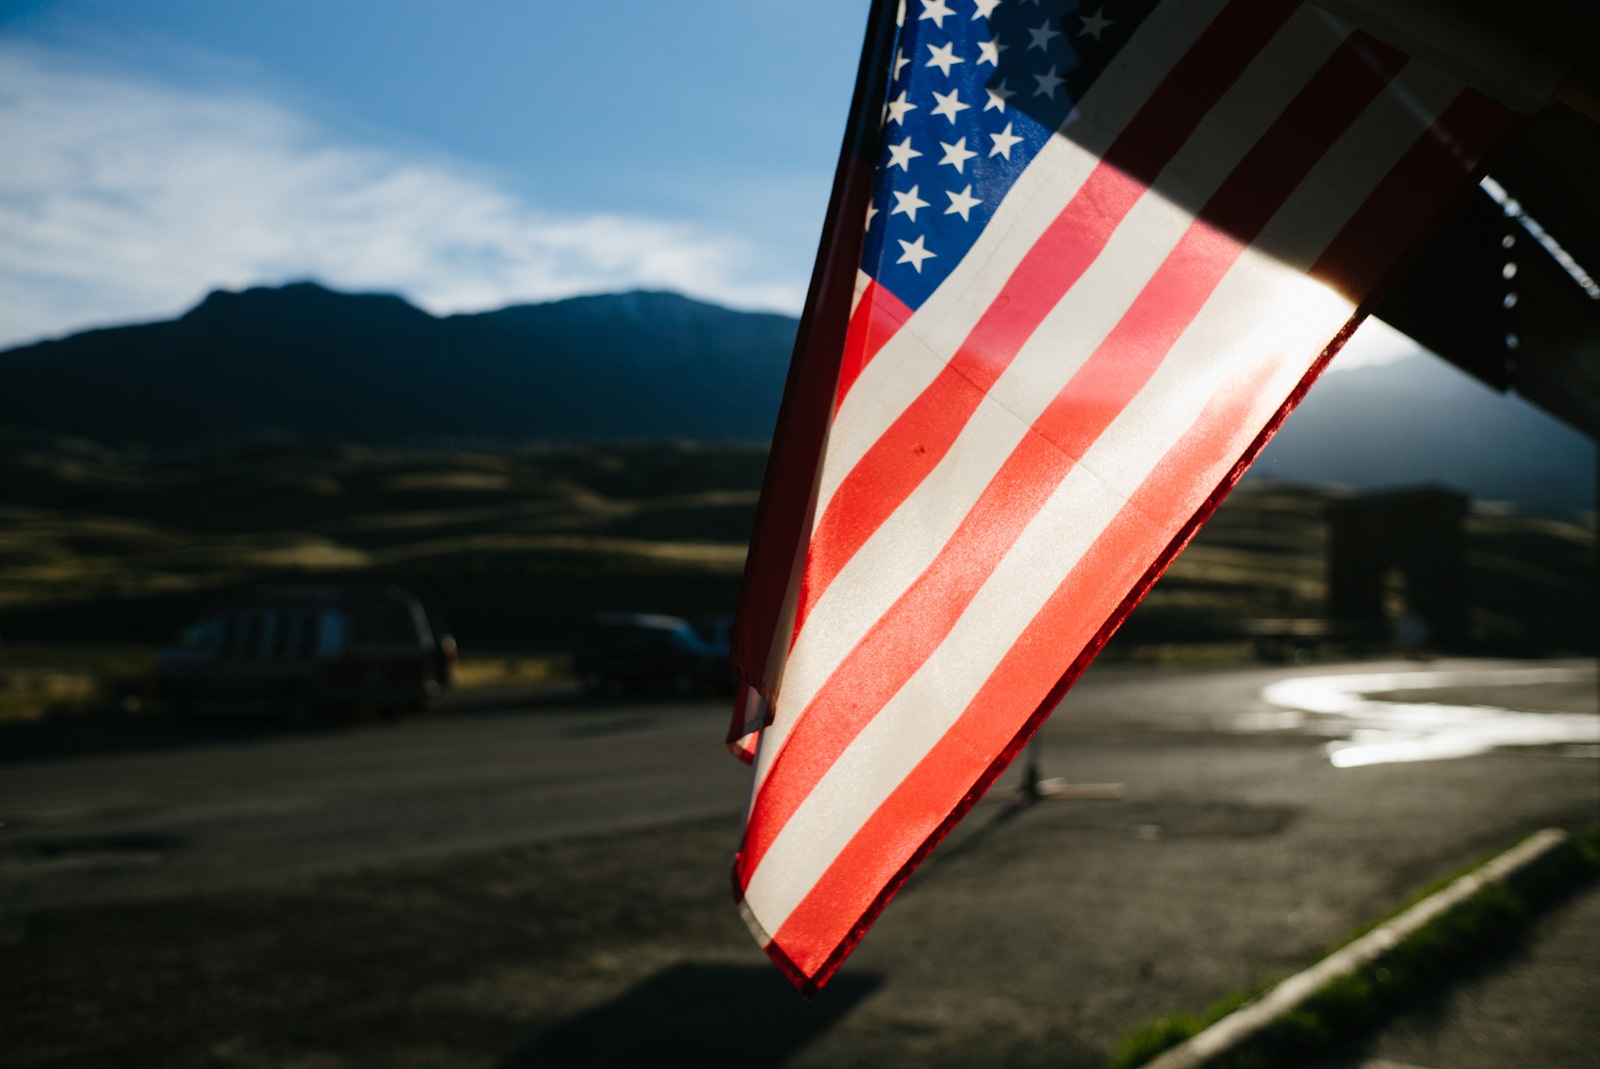
wing, aircraft, vehicle, flight, flag, usa, america, american flag, united states of america, flag of the united states, atmosphere of earth